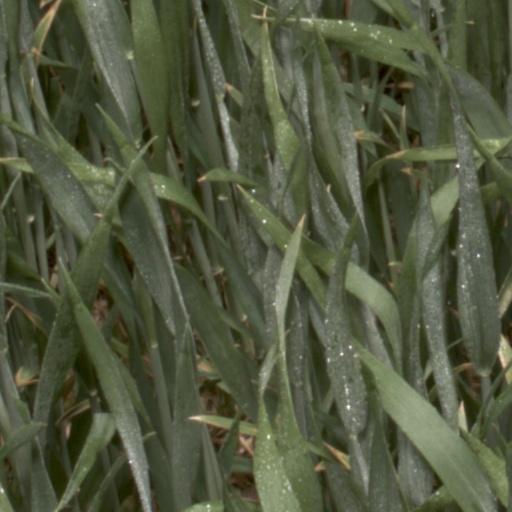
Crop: wheat